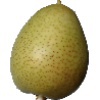
Label: Pear 1